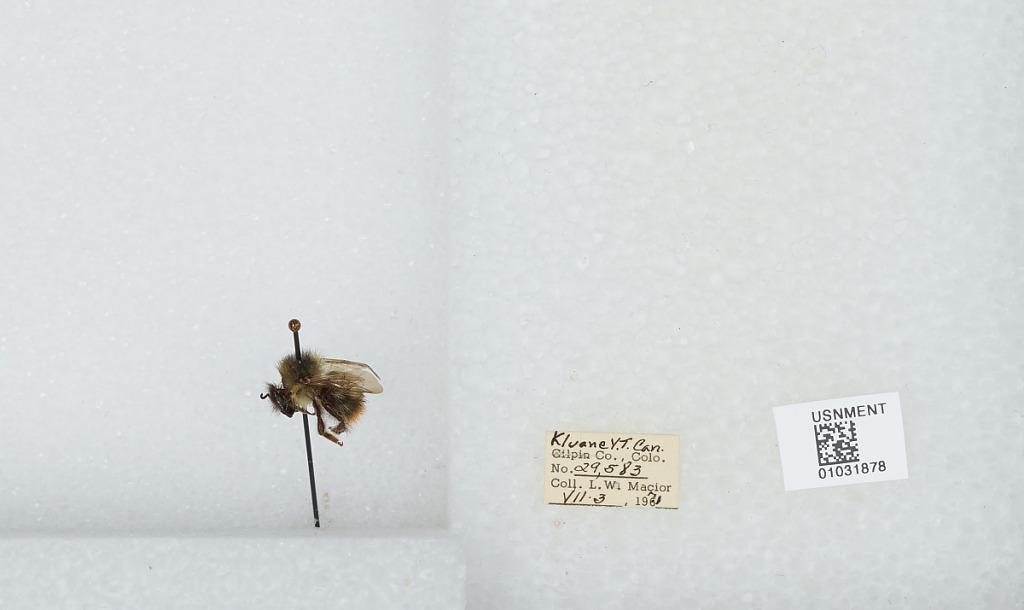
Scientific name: Bombus (Pyrobombus) mixtus Cresson
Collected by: L. Macior
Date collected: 1971-7-3
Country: Canada
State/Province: Yukon Territory
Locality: Kluane
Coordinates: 60.75, -139.5